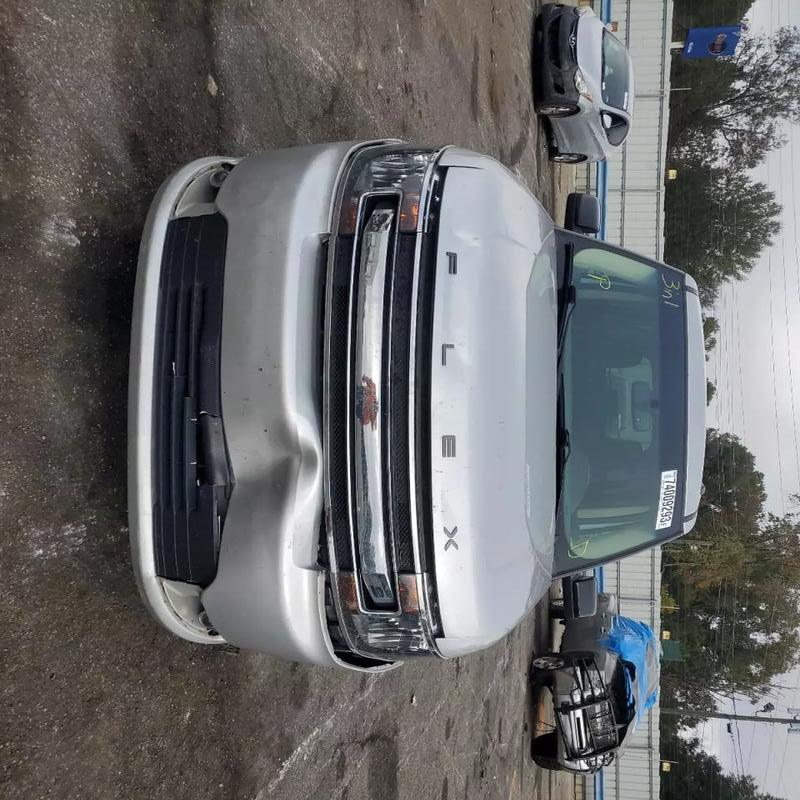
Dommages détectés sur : plaque d'immatriculation avant, pare-choc avant, capot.
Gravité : majeur